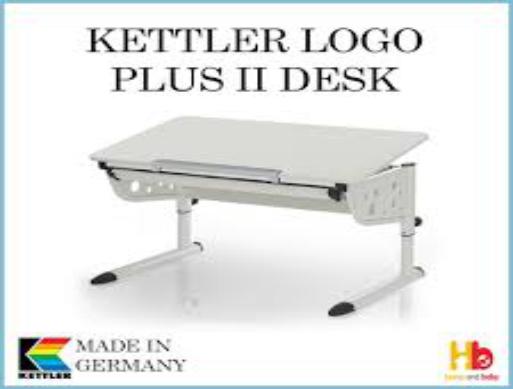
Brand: kettler
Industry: Necessities